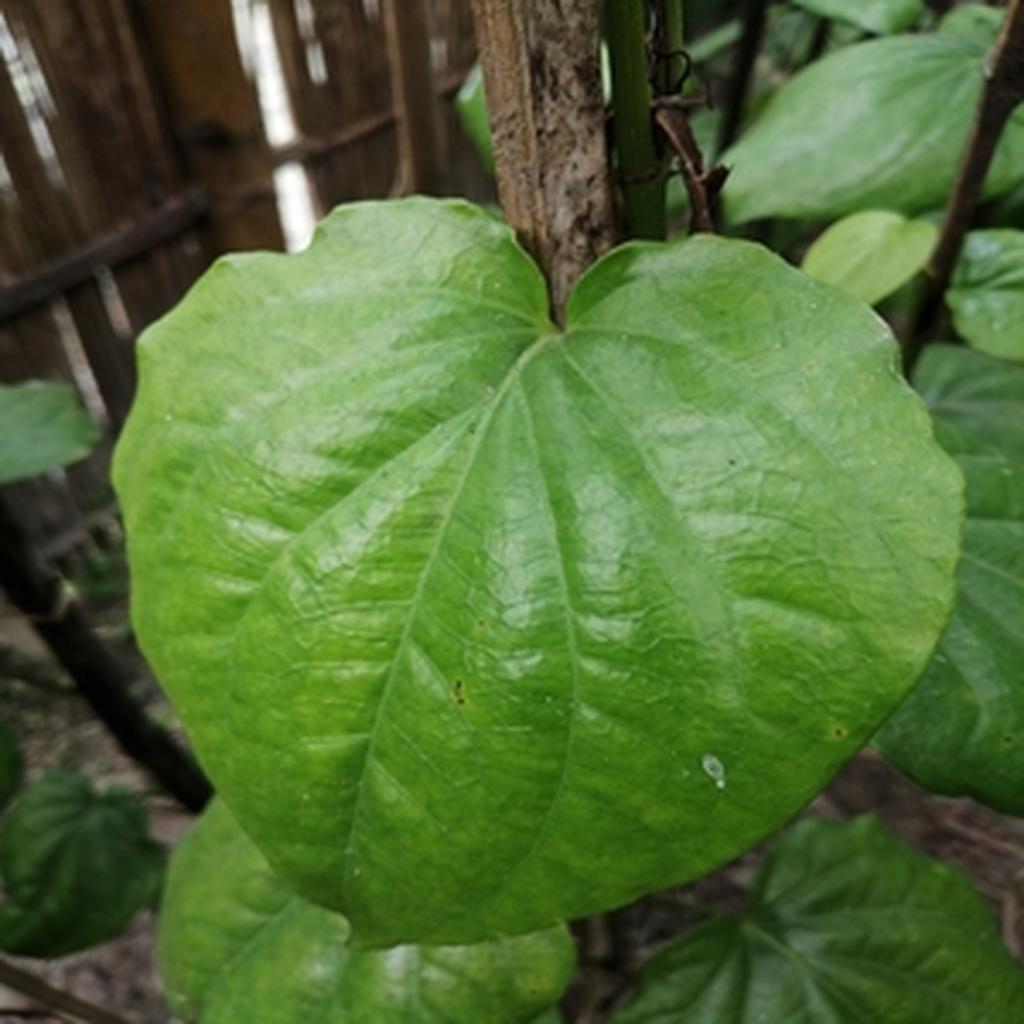
Label: Healthy_Leaf